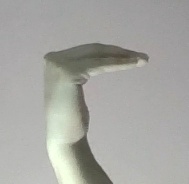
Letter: haa